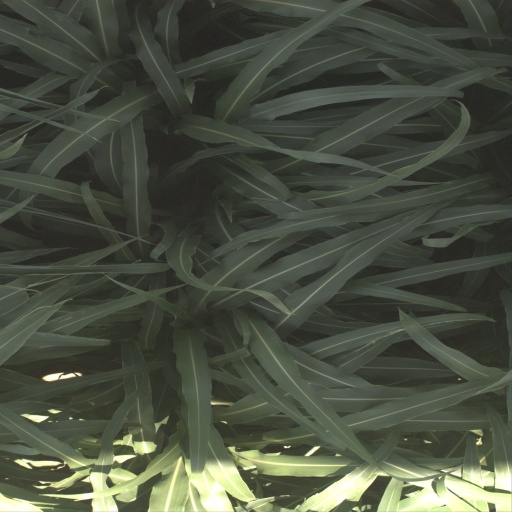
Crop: sorghum